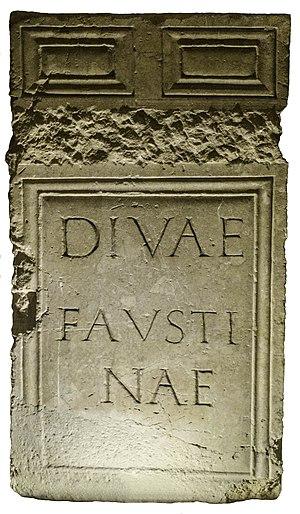
Monument à l’impératrice Faustine divinisée (Divae Faustinae), marbre, 141 - 176
Le musée Eugène-Camoreyt est le musée historique de Lectoure, dans le département du Gers. Hébergé dans l'hôtel de ville, c'est pour l'essentiel un musée lapidaire et archéologique qui regroupe des vestiges préhistoriques, gaulois, gallo-romains et en particulier la plus importante collection d'autels tauroboliques du monde. Il dépend aujourd'hui du réseau de Conservation départementale du patrimoine, dont le siège est à l'abbaye de Flaran.